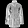
Label: Coat